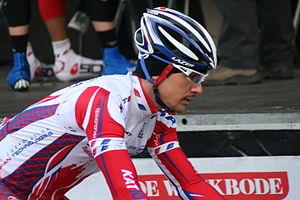
Alexander Mironov lors des Trois jours de Flandre occidentale
L'équipe cycliste Itera-Katusha est une équipe cycliste russe active entre 2010 et 2015 et ayant le statut d'équipe continentale. C'est, avec l'équipe Katyusha Continental, la réserve de l'équipe ProTour Katusha. Elle porte le nom de la société russe Itera, l'un des principaux sponsors du projet Katusha.
Alexander Mironov, né le 21 janvier 1984 à Orel, est un coureur cycliste russe.